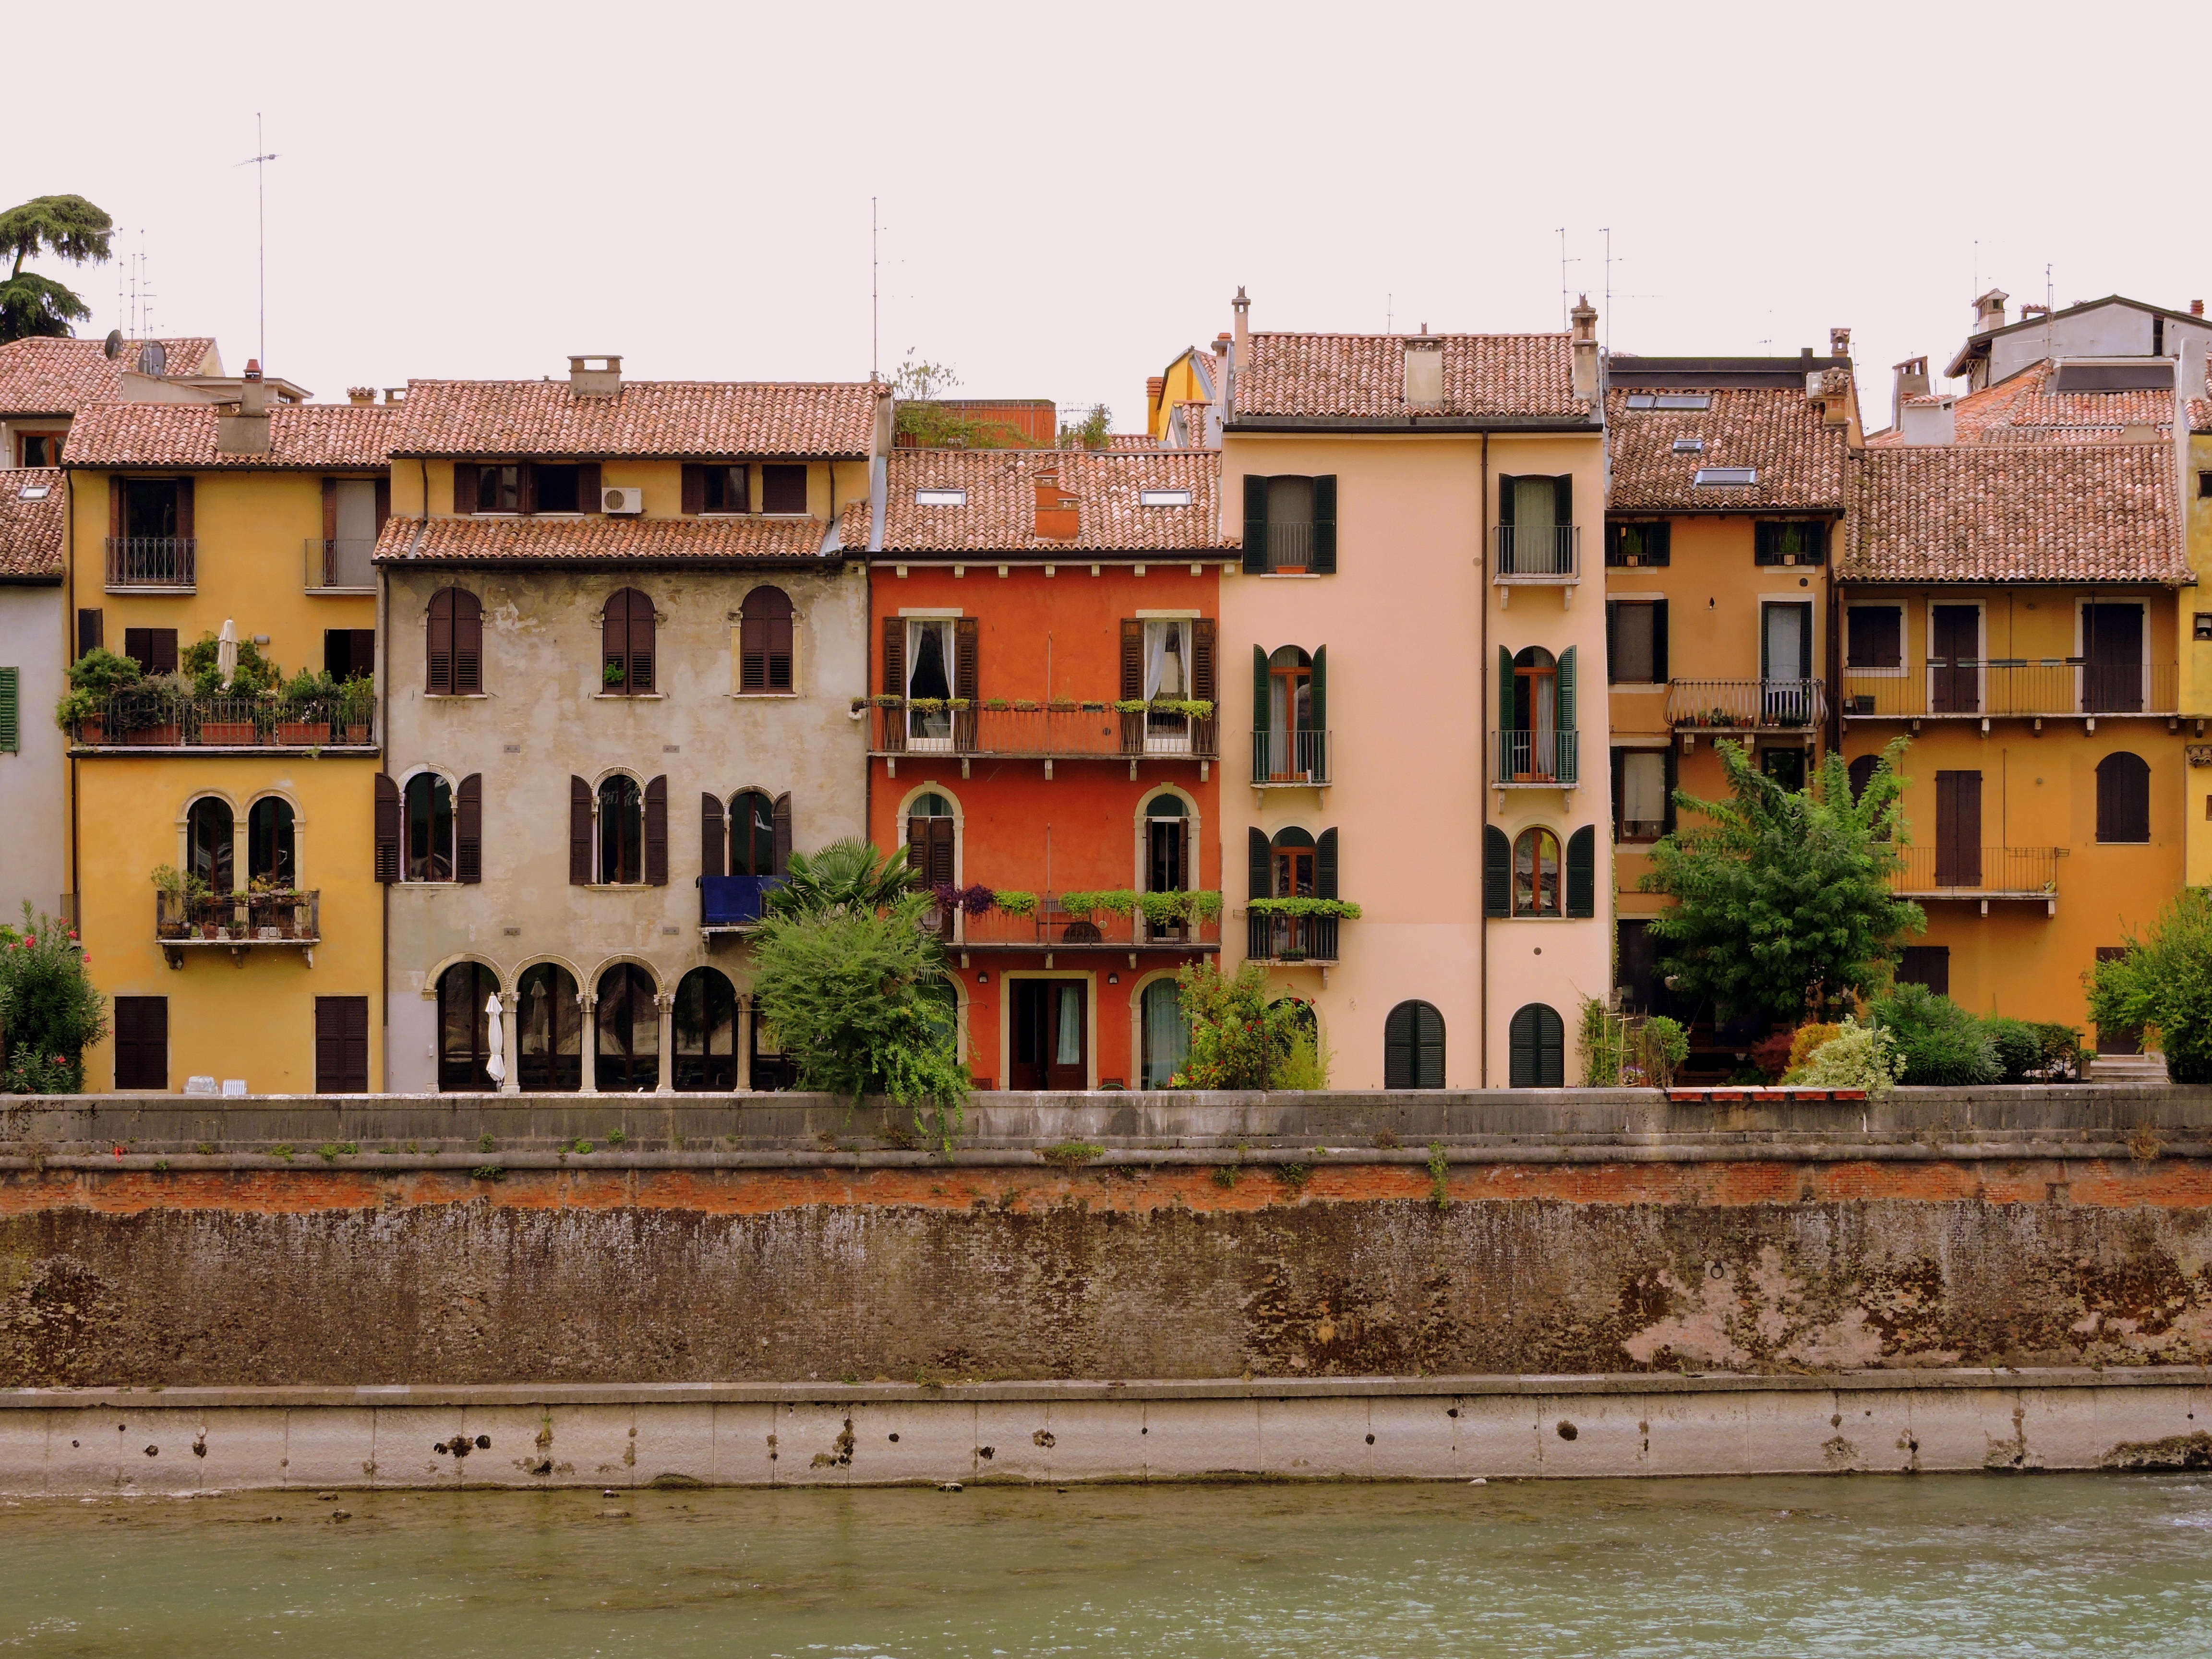
architecture, house, town, river, canal, vacation, village, italy, facade, colorful, waterway, colors, houses, veneto, verona, estate, neighbourhood, adige, urban area, geographical feature, human settlement